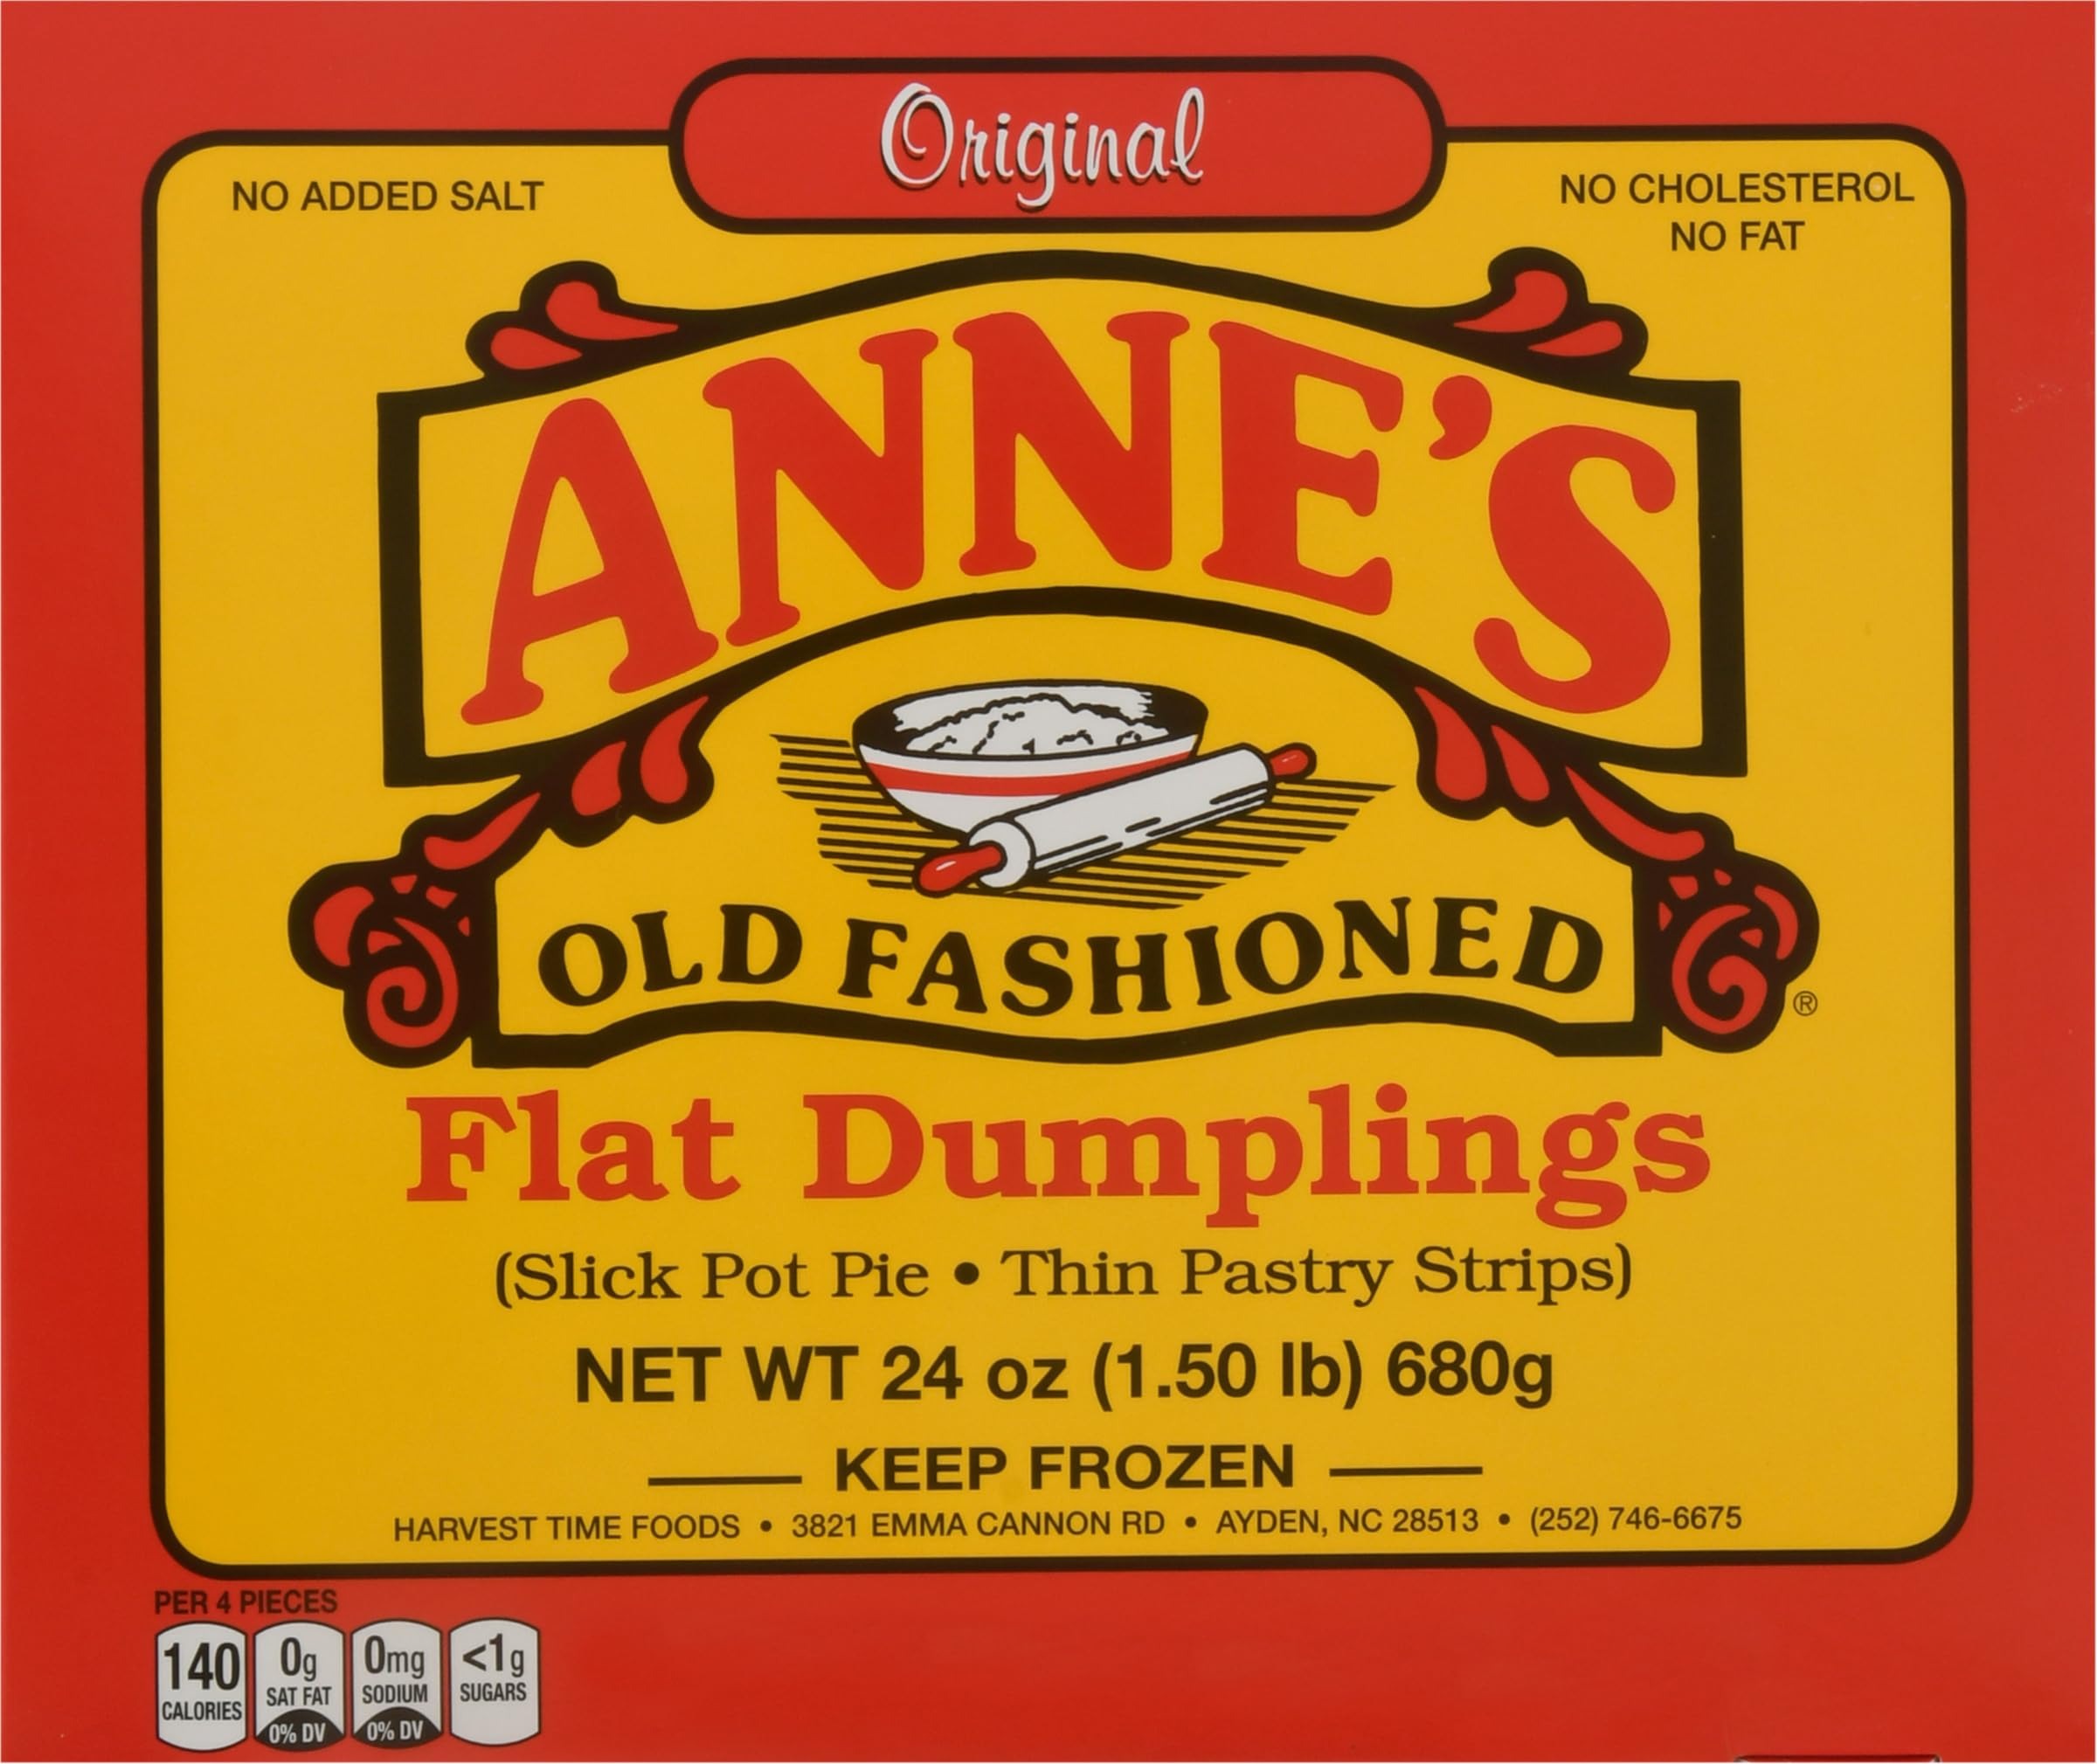
Item Name: Anne's, Original Old Fashioned Flat Dumplings, 24 Ounce
Product Description: Frozen Appetizers And Snacks
Value: 24.0
Unit: Ounce

Price: 4.48